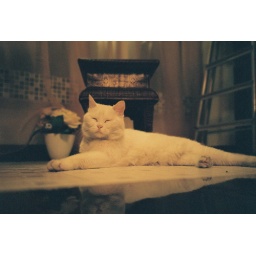
an other kitty in my house, she is an old deaf cat and she is also the most beautiful cat in my house : )